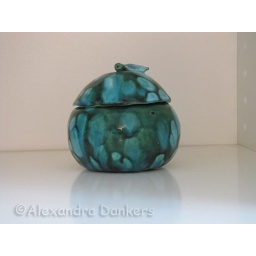
Dit potje is door mijzelf van klei gemaakt, afgebakken in de oven en naderhand geglazuurd.